Highland Park, Michigan

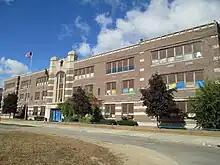
Highland Park Renaissance Academy Barber Campus (K-8)

Highland Park is served by Highland Park Schools, which was reorganized in 2012 as the Highland Park Public School Academy System, a public school academy district. The academy operates one school, Barber Preparatory Academy, a K-8 school. For high school education, students are zoned to Northwestern High School in the Detroit Public Schools Community District. Highland Park Community High School of Highland Park Schools closed in 2015.